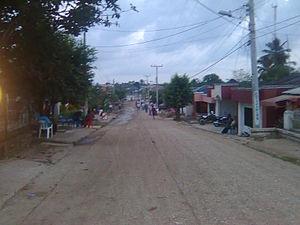
Manatí est une municipalité située dans le département d'Atlántico, en Colombie.